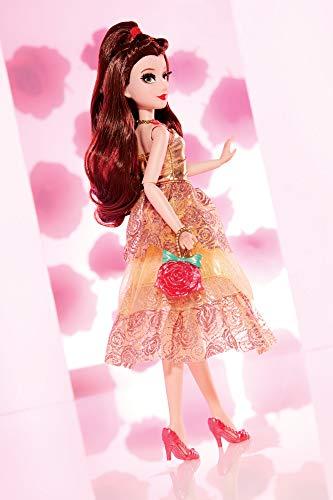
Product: Disney Princess Style Series, Belle Doll in Contemporary Style with Purse & Shoes
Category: Toys & Games | Dolls & Accessories | Dolls
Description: Collectors can diversify their Disney collection: This Belle doll is an amazing addition to collectors' Disney collection, offering a modern twist on her classic style.
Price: $16.53
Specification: ProductDimensions:2x9x14inches|ItemWeight:10.2ounces|ShippingWeight:10.4ounces(Viewshippingratesandpolicies)|ASIN:B07RJ7LFR7|Itemmodelnumber:N/A|Manufacturerrecommendedage:6yearsandup